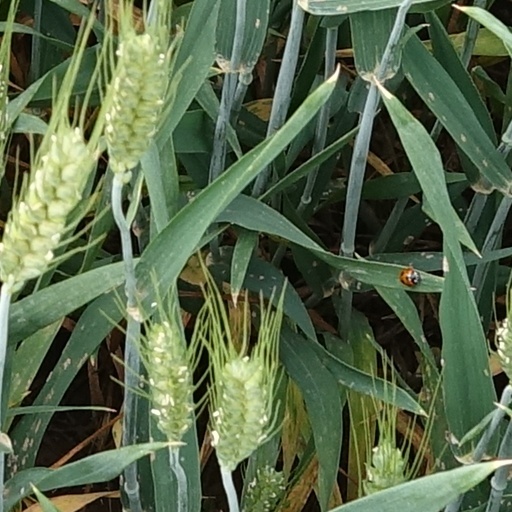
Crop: wheat